Brenda Bell

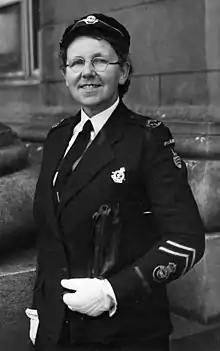

Margaret Brenda Bell (18 October 1891 – 10 August 1979) was a pioneer amateur radio operator from New Zealand. She was a writer and radio broadcaster.